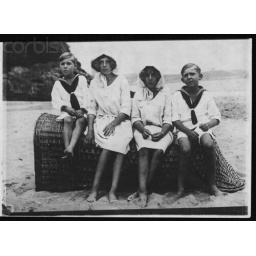
ca. 1920 --- Don Juan, third son of Alfonso XII, on a beach with others. --- Image by